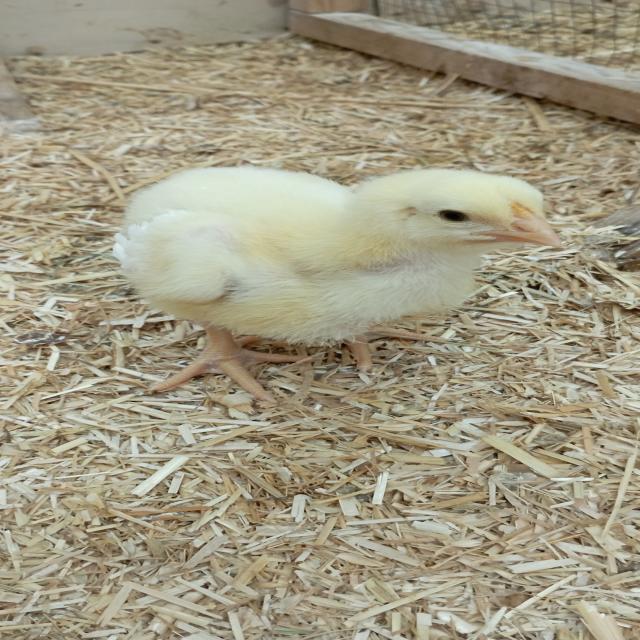
Weight: 229 g